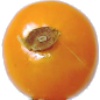
Label: physalis